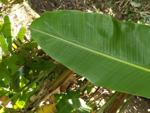
Label: healthy